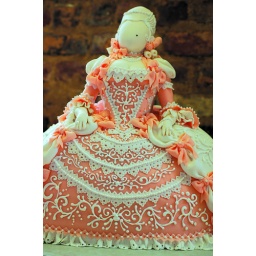
a well dressed Marie Antoinette, filled with a yellow cake with cherries, soaked in kirschwasser, and layered with cherry butter and buttercream.